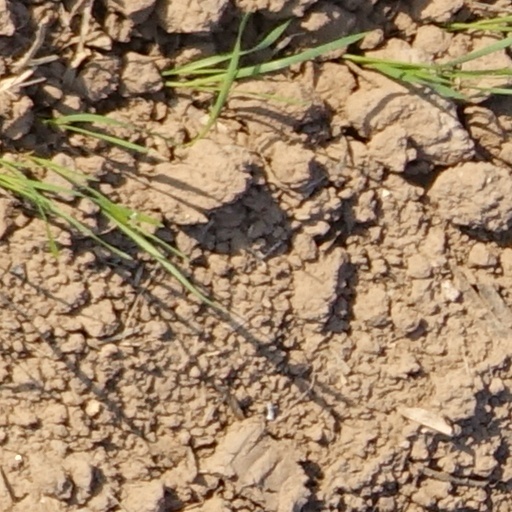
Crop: wheat